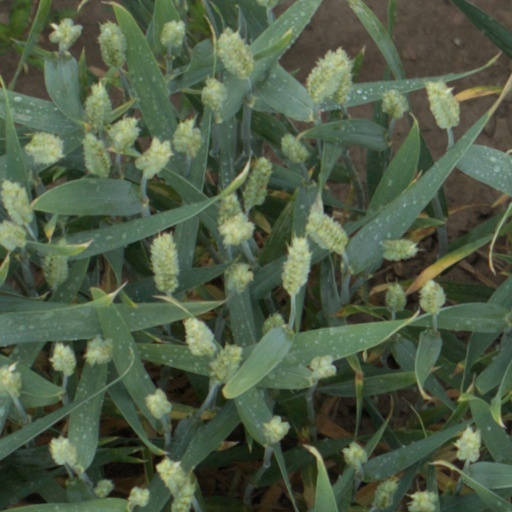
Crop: wheat